Ludovico Seitz

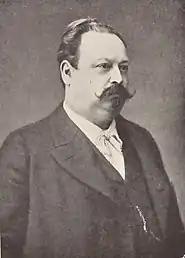
Ludovico Seitz (1899)

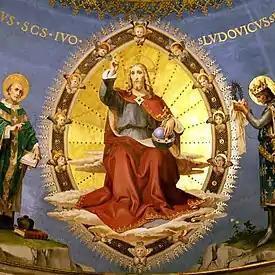
Christ, at Sant'Ivo dei Bretoni

Ludovico Seitz, or Ludwig Seitz (11 June 1844, Rome - 11 September 1908, Albano Laziale) was an Italian painter of German ancestry, who served as Director of the Vatican Galleries.